Dominic Tomasi

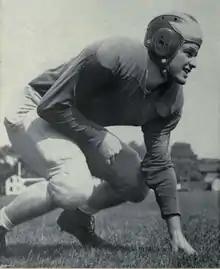
Dominic Tomasi 1948

Dominic Tomasi (February 11, 1928 - December 1, 1986) was an American football player who played guard for the University of Michigan Wolverines. He was a four-year starter and was selected as both the captain and Most Valuable Player of the National Champion 1948 Michigan Wolverines football team.